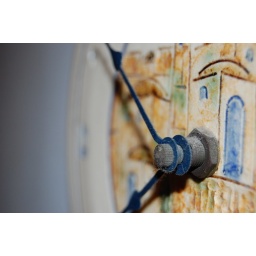
This is a clock at my house with the background design being the classic style of buildings in Jerusalem.